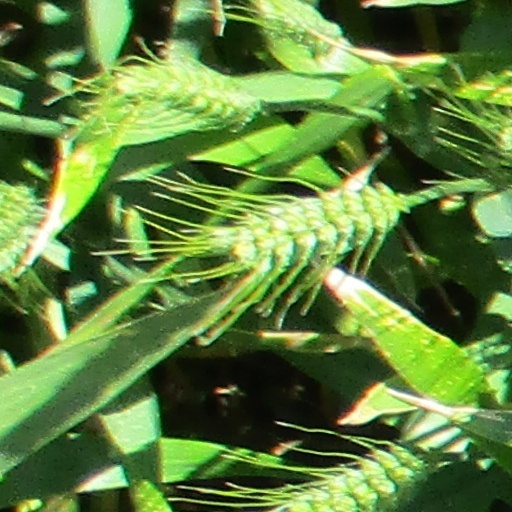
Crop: wheat